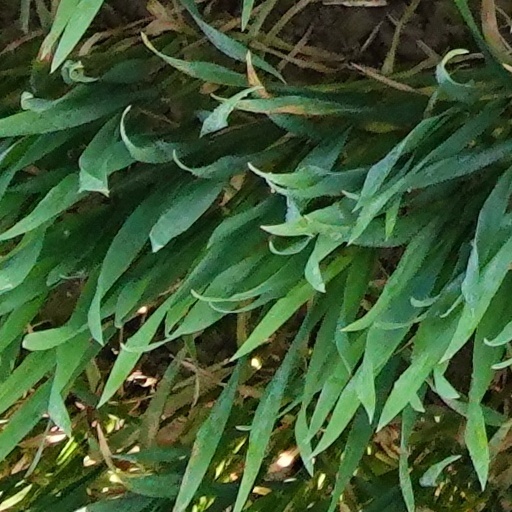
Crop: wheat